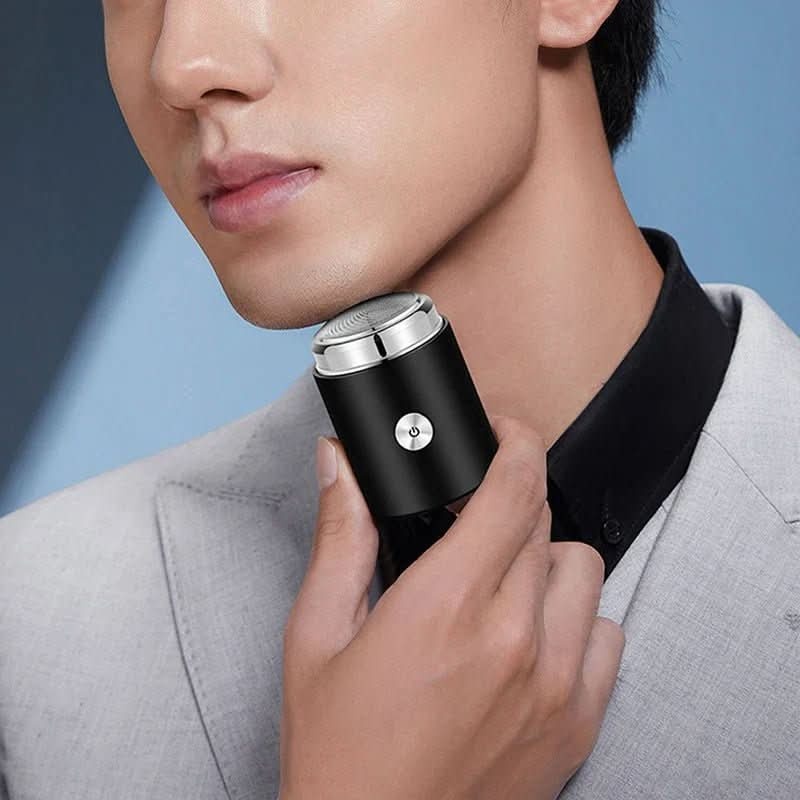
Rasoirjet – Kompakter Mini Elektrorasierer für unterwegs mit starkem Motor & präziser Rasur
Kompakter Elektrorasierer für eine perfekte Rasur unterwegs Der Rasoirjet ist Ihr idealer Reisebegleiter für eine glatte Rasur. Mit seiner kompakten Größe passt er problemlos in jede Tasche oder Toilettenbeutel und sorgt für eine perfekte Rasur, egal wo Sie sind. Dank des leistungsstarken Motors und des effizienten Rasierkopfs genießen Sie stets glatte Haut, auch während Ihrer Abenteuer im Freien. Stil Vorteile Super kompakt: Passt leicht in Ihre Tasche, ideal zum Reisen. Leistungsstarke Leistung: Bietet eine schnelle, präzise Rasur. Ergonomisches Design: Bequemer Griff für einfache Handhabung. Lange Haltbarkeit: Hergestellt aus robusten Materialien, perfekt für den Einsatz im Freien. Einfach zu reinigen: Für optimale Hygiene und Wartung. Der Rasoirjet ist ein unverzichtbarer Artikel für den modernen Reisenden, der Wert auf eine gründliche Rasur legt. Mit seiner kompakten Bauweise und der starken Leistung ist er der perfekte Begleiter für unterwegs. Spezifikationen Typ: Mini Elektrorasierer für Reisen Abmessungen: Kompakt und leicht Eigenschaften: Leistungsstarker Motor, effizienter Rasierkopf Wartung: Einfach zu reinigen für optimale Hygiene
Brand: Wohnish
Category: Health & Beauty > Personal Care > Shaving & Grooming > Electric Razors